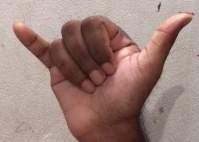
ASL sign: Y